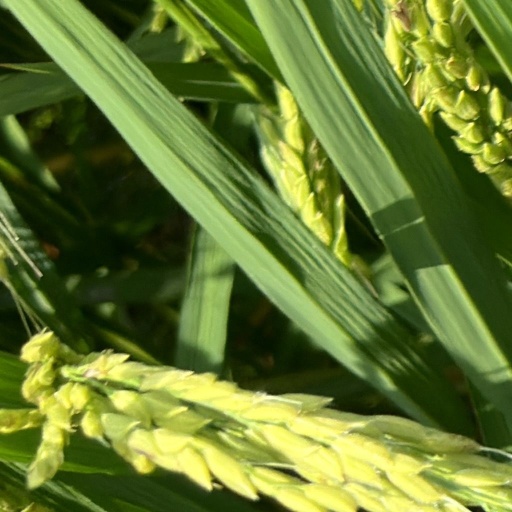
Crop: rice